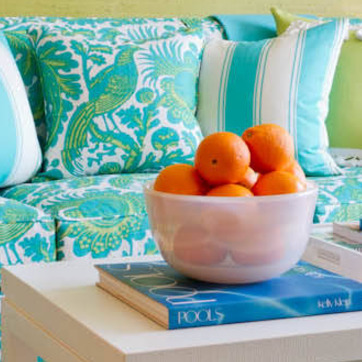
Material: food